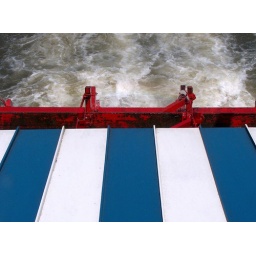
Paddlewheel and canvas on the General Jackson river boat cruising the Cumberland River in Nashville, TN.